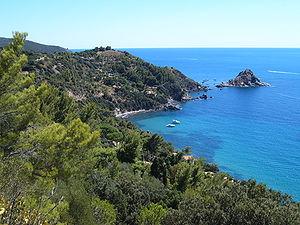
Arcidosso